Commerzbank

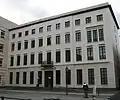
on Pariser Platz in Berlin, reconstructed in 1998 as

In 1990, Commerzbank moved its registered office from Düsseldorf to Frankfurt am Main. The German reunification allowed Commerzbank to tap into new target groups; in the first three months after the Monetary, Economic and Social Union of Germany, around 80,000 customers and thousands of corporate clients chose the bank. Klaus-Peter Müller, appointed to the board in 1990, led the department responsible for preparing business in the new federal states.